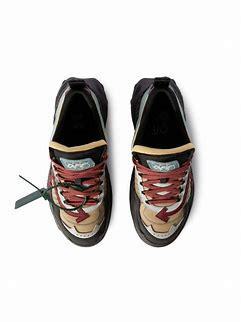
Brand: Off-White
Model: Off Odsy 1000